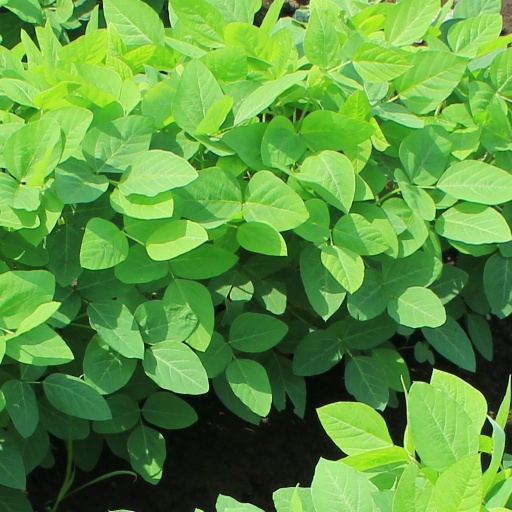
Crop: soybean